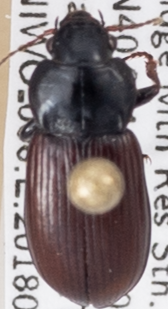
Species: Amara alpina
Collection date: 2018-07-17
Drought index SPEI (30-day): -0.734
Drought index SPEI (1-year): -0.54
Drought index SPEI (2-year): -0.03